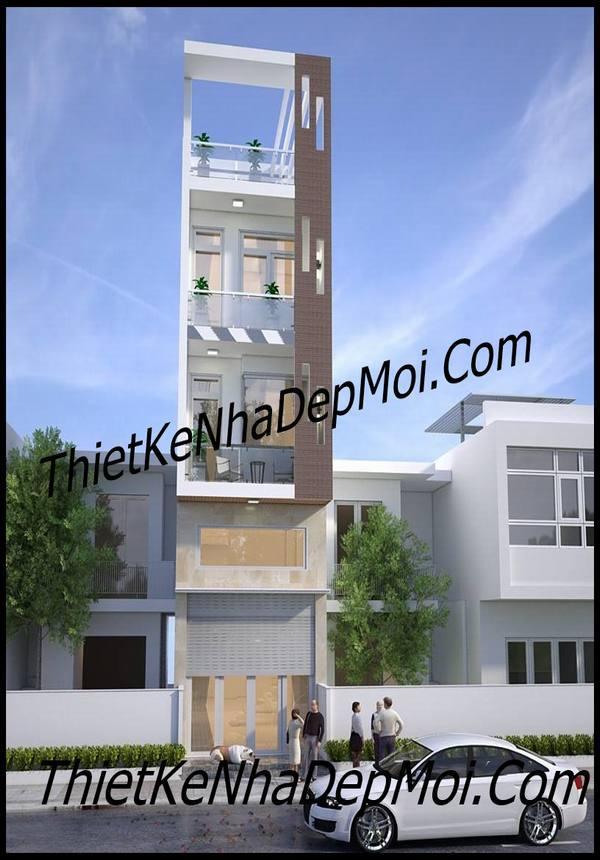
có một chiếc ô tô xuất hiện ở bên lề đường phía trước căn nhà cao tầng